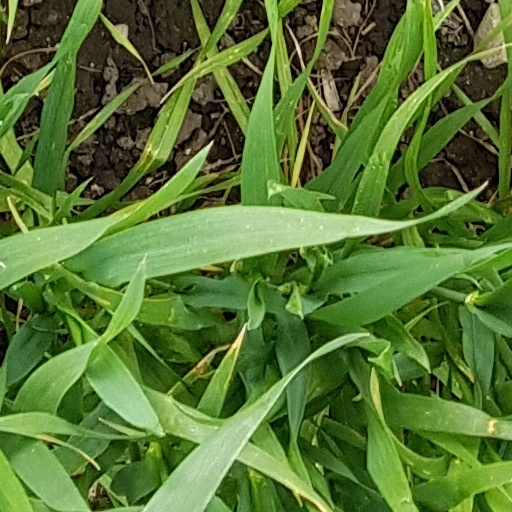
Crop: wheat